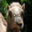
Label: camel